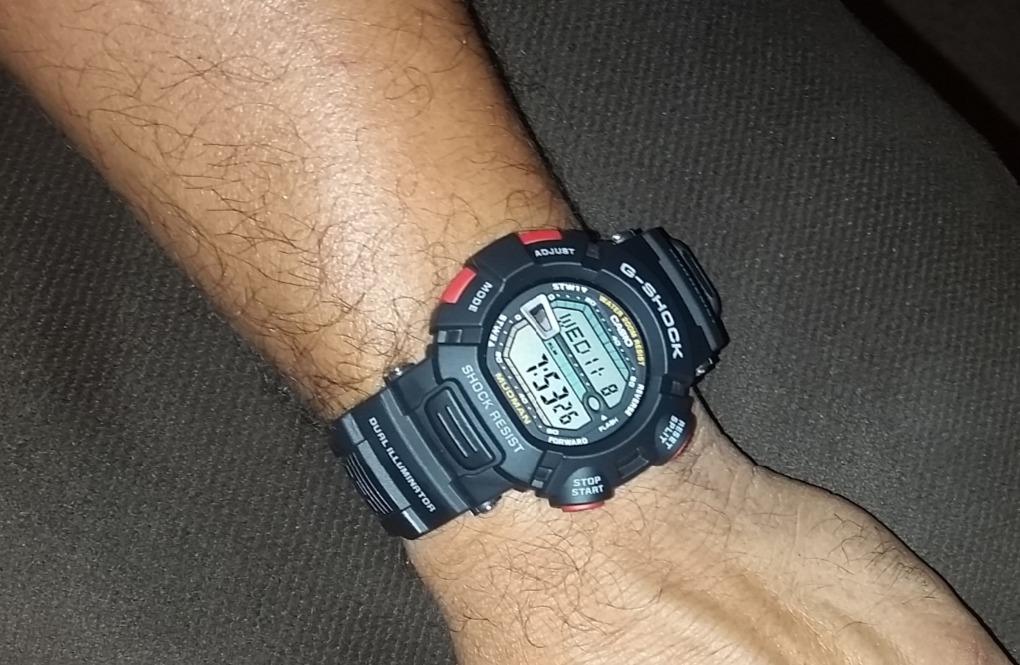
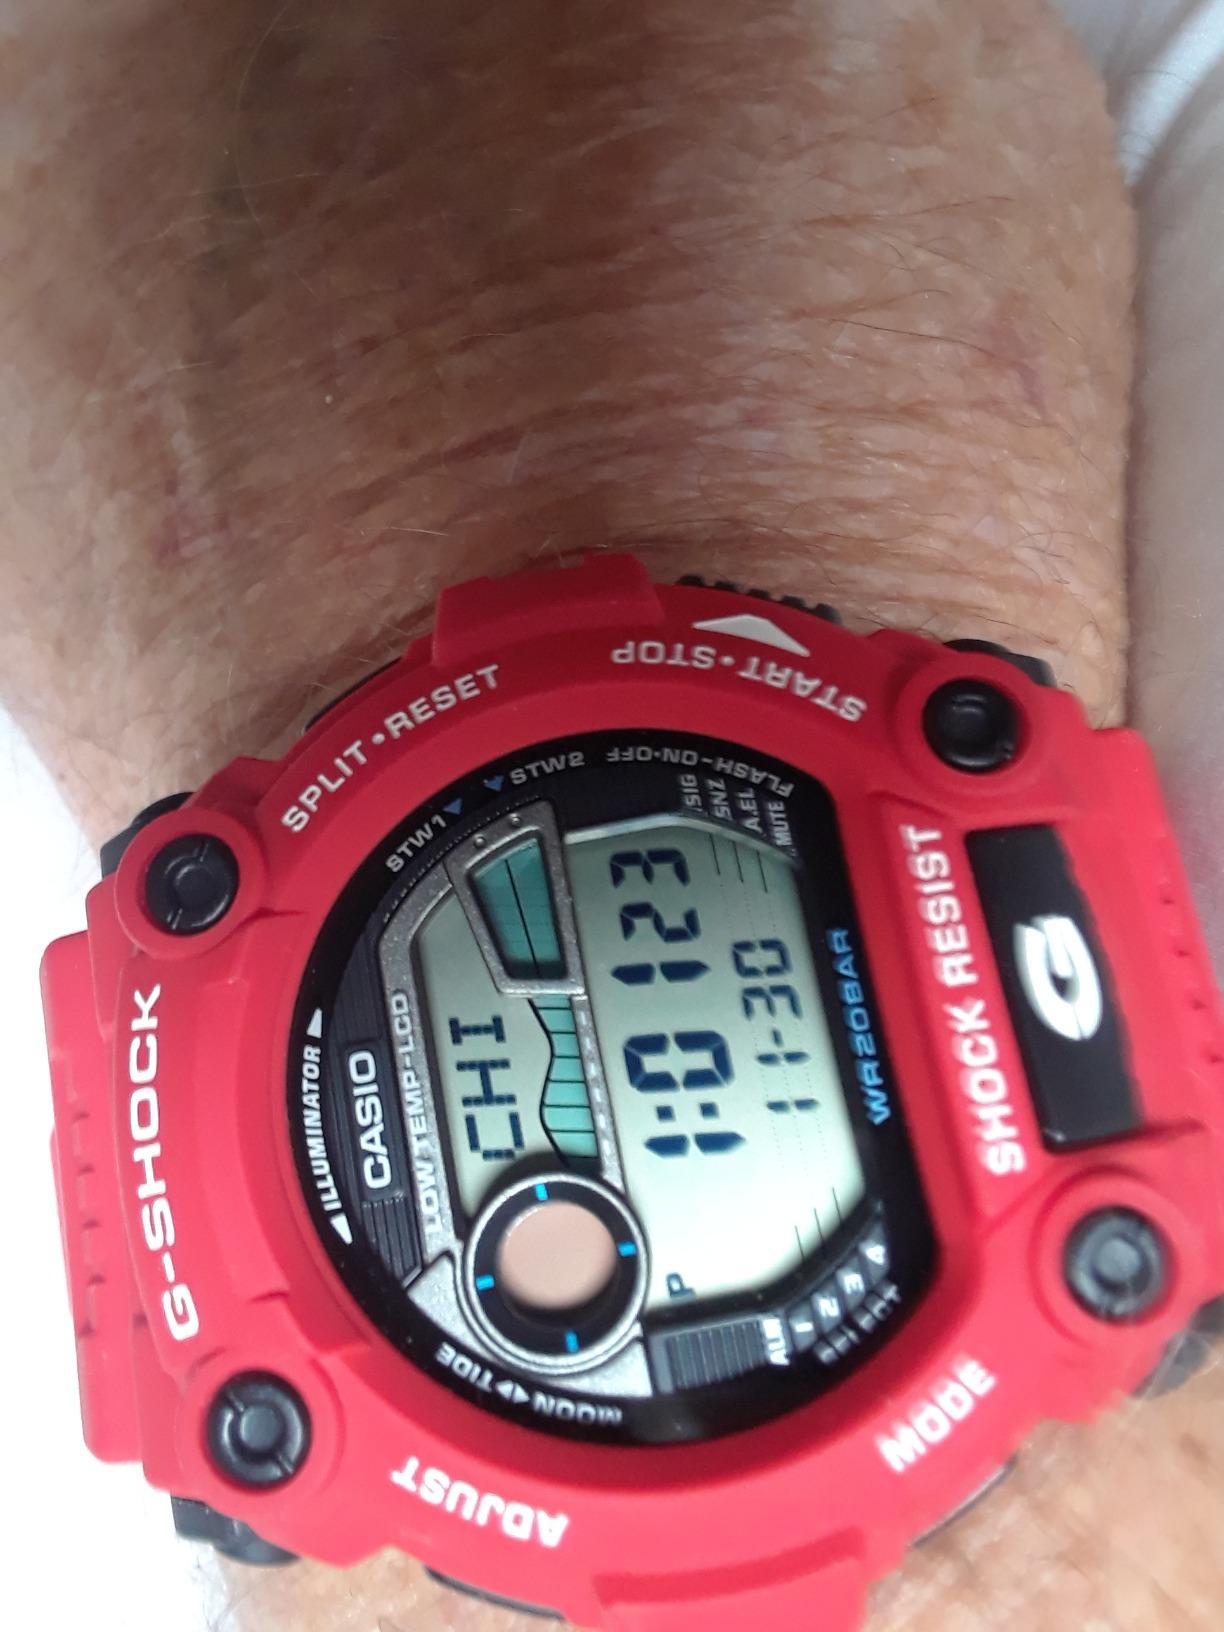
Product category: accessories_watch
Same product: no